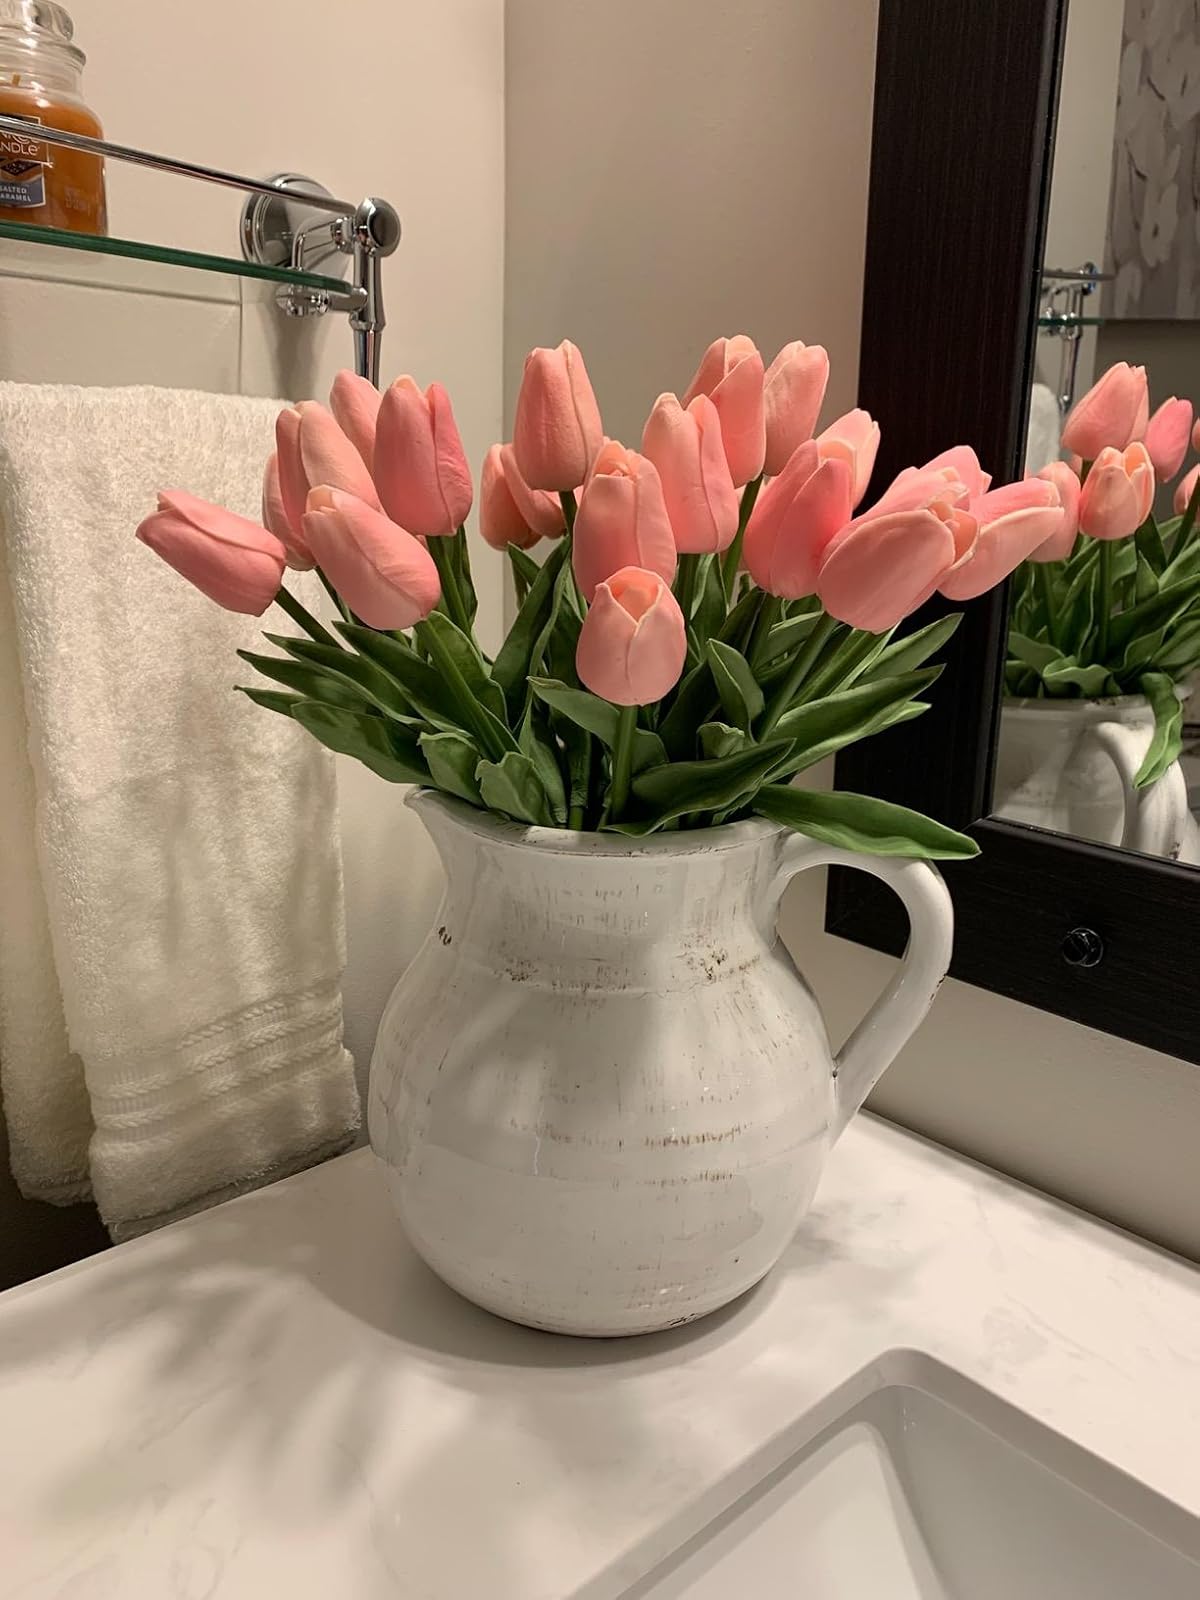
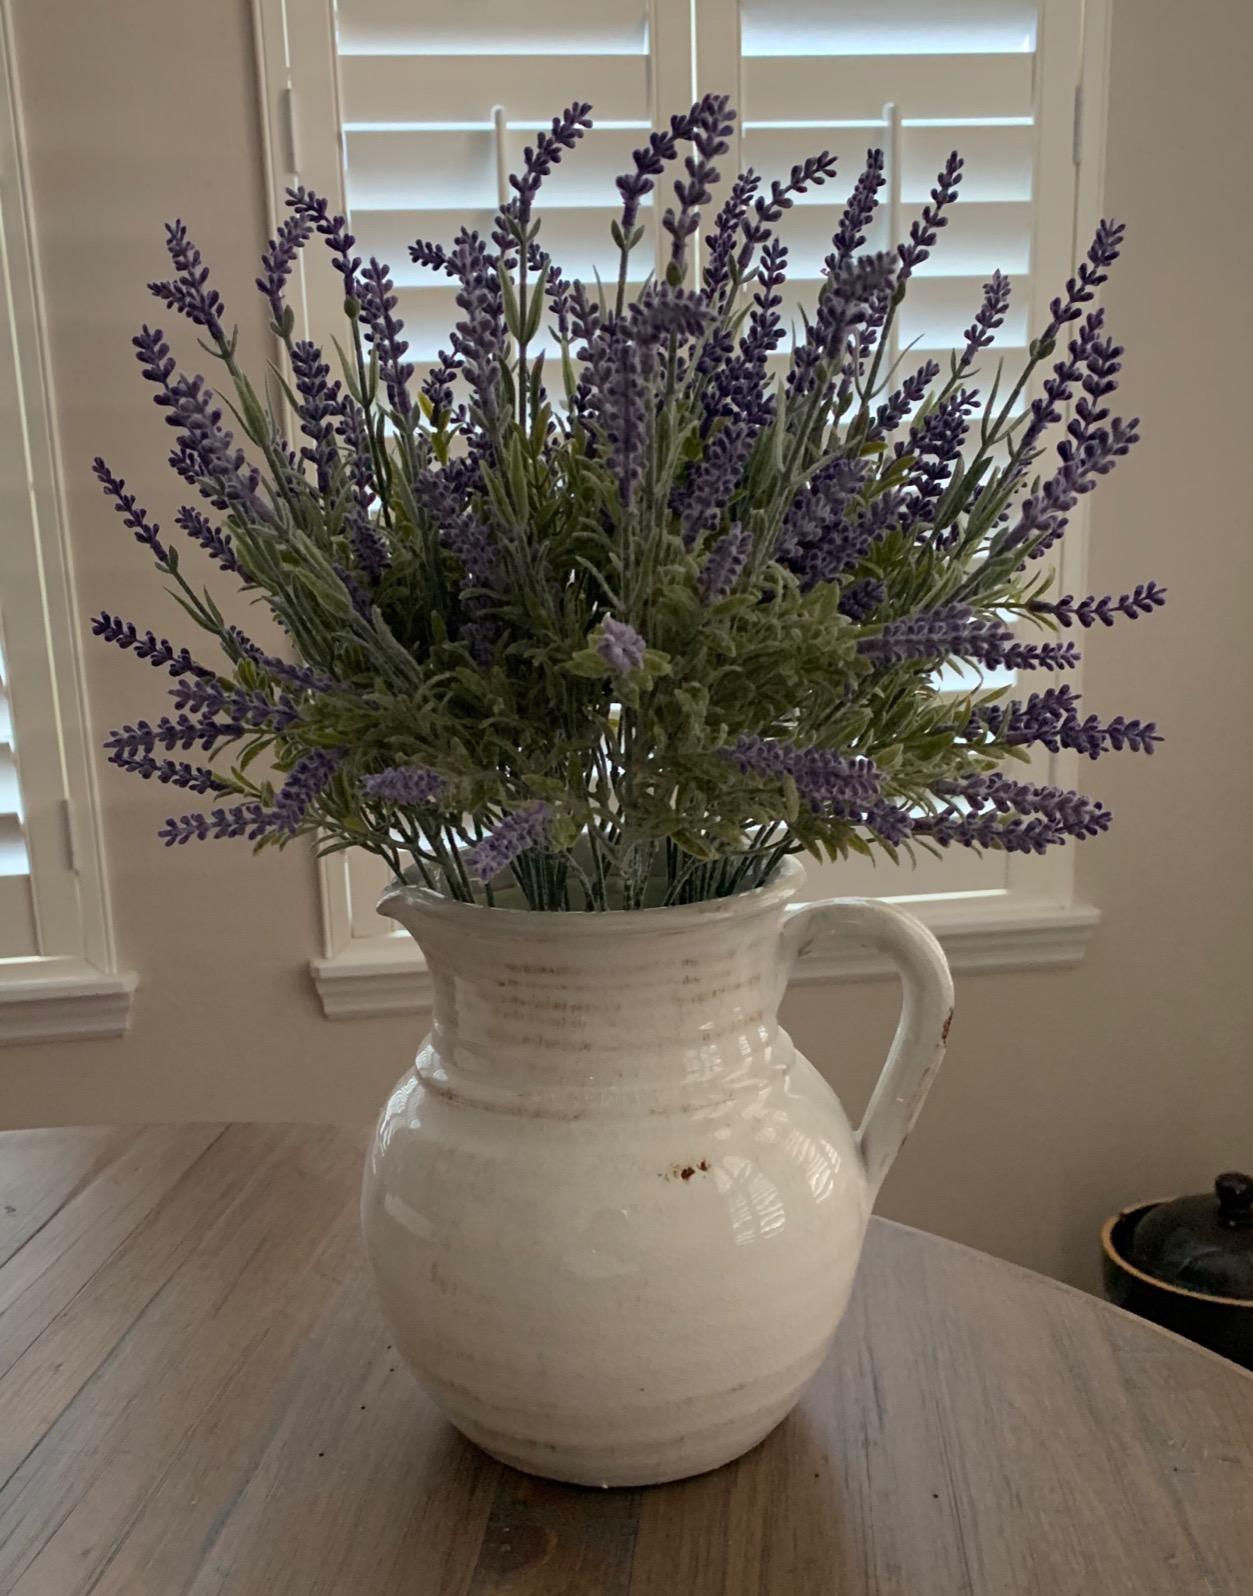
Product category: vase
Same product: yes